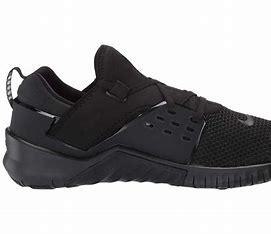
Brand: Nike
Model: Free X Metcon 2